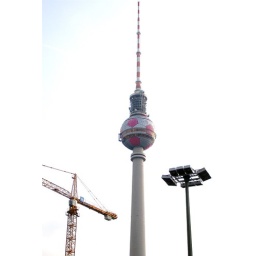
The TV tower in Berlin, with crane and streetlight accompaniment...